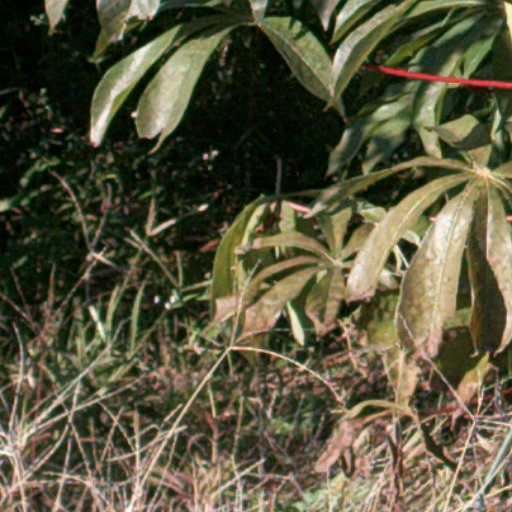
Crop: cassava